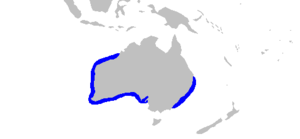
Hypnos monopterygius est une espèce de raies électriques endémique aux côtes australiennes qui se rencontre fréquemment dans les profondeurs inférieures à 80 m. Il s'agit de l'unique membre de son genre et de la sous-famille Hypninae au sein de la famille Torpedinidae, que certains taxinomistes choisissent de considérer dans la famille plus large Hypnidae. Cette petite espèce atteint généralement 40 cm de longueur. Les nageoires pectorales développées, la très courte queue ainsi que la taille réduite des nageoires dorsales et caudales situées sur l'arrière du corps donnent au poisson une forme de poire caractéristique. La face supérieure du corps présente différentes teintes de marron ; les yeux sont minuscules alors que la gueule est grande et largement extensible.